Kosača noble family

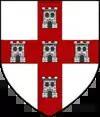
Coat of Arms of the "Vuković", from the Fojnica Armorial (18th century).

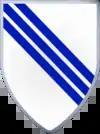
Sandalj's proto-heraldic escutcheon from marriage to Katarina Vuković Hrvatinić.

The Eastern Orthodox church building attributed as endowment of Stjepan Vukčić is the Church of Saint George in Sopotnica near Goražde, which is believed to be finished during 1452. In the valley of Šćepan Polje, below the Soko fort ruins, also foundation remains of the small church of Saint Stephen have been found but the results of archaeological research have never been published, however, it is believed to be endowment of Sandalj Hranić.